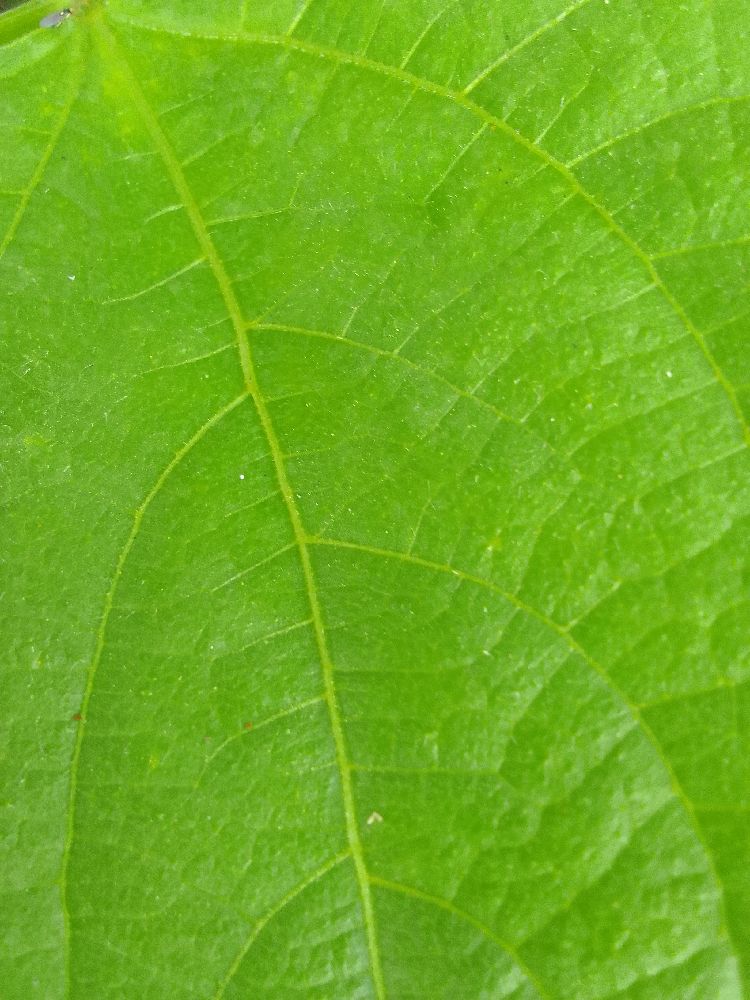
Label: healthy